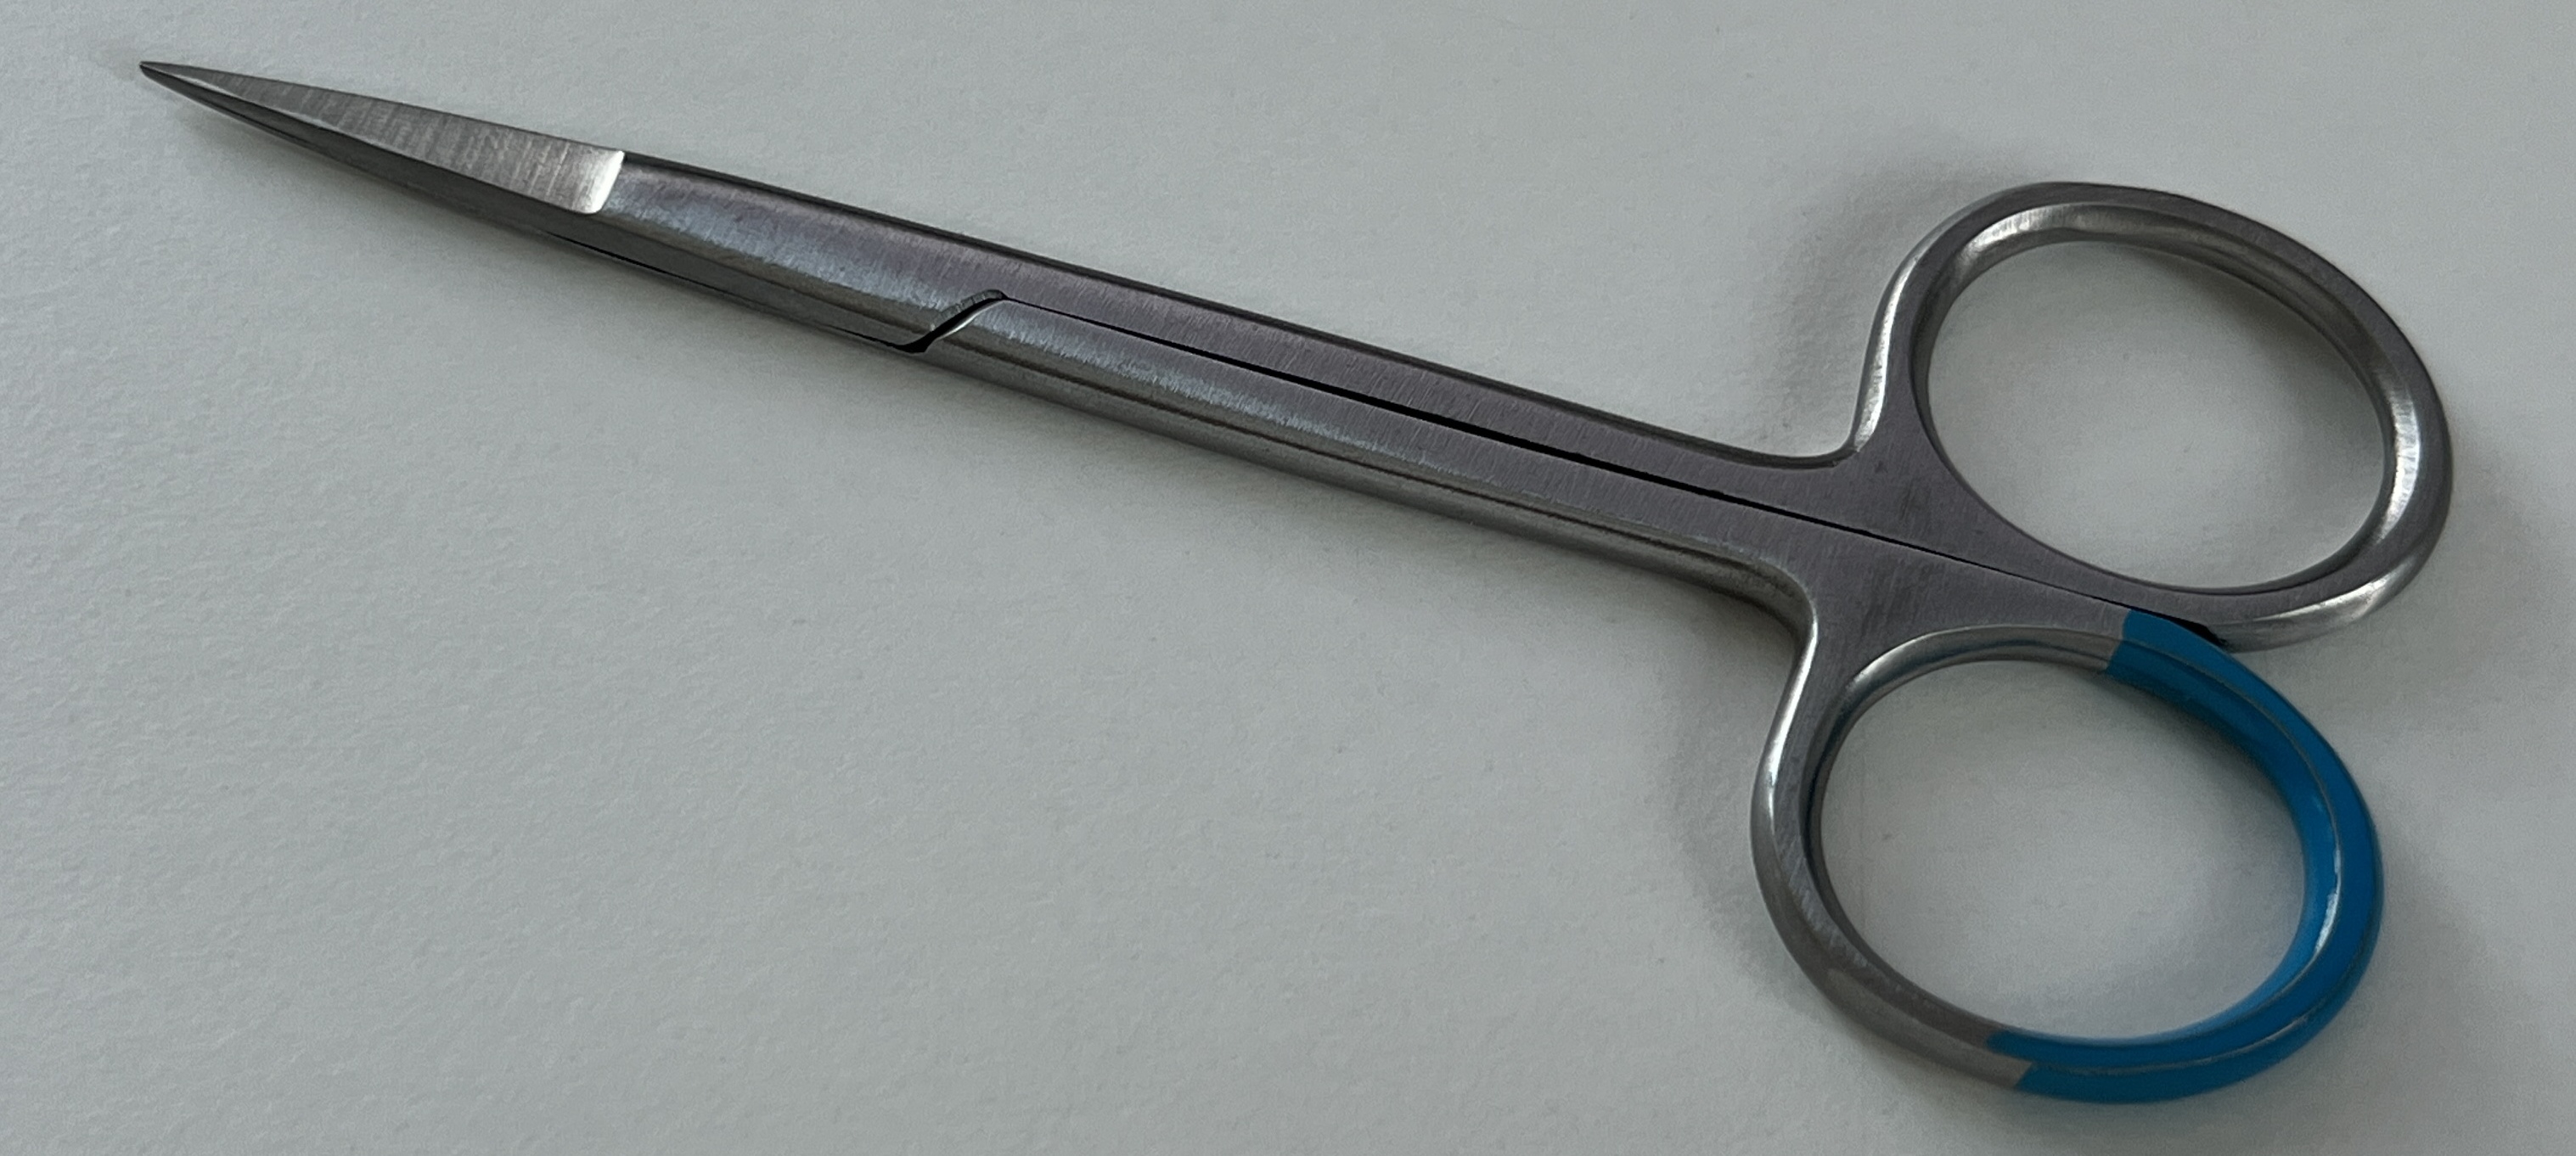
Hinged instrument state: closed